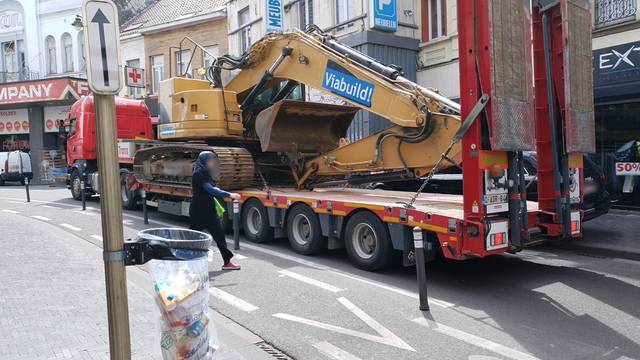
Region: Belgium
Coordinates: 50.854, 4.337